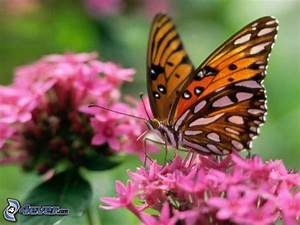
Label: farfalla